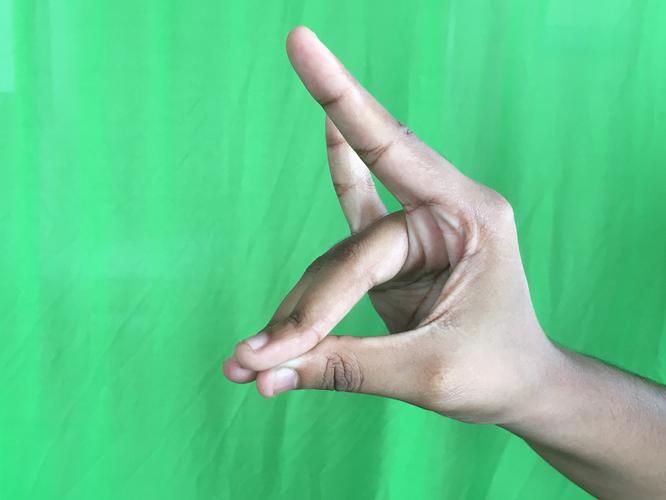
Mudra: Simhamukham
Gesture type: single_hand